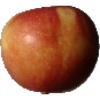
Label: Apple Braeburn 1